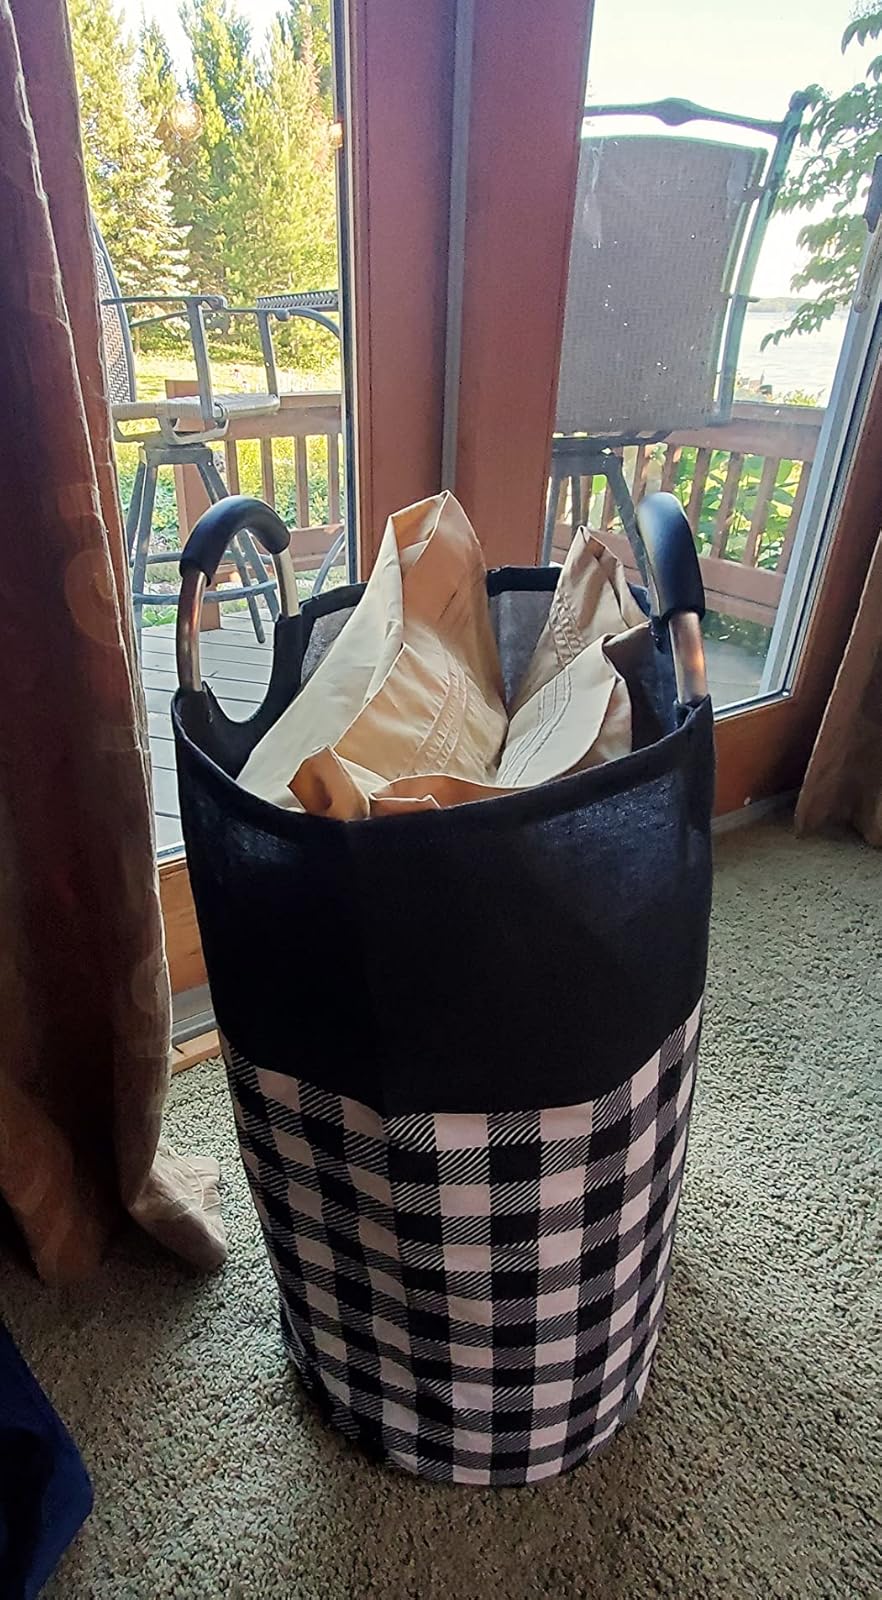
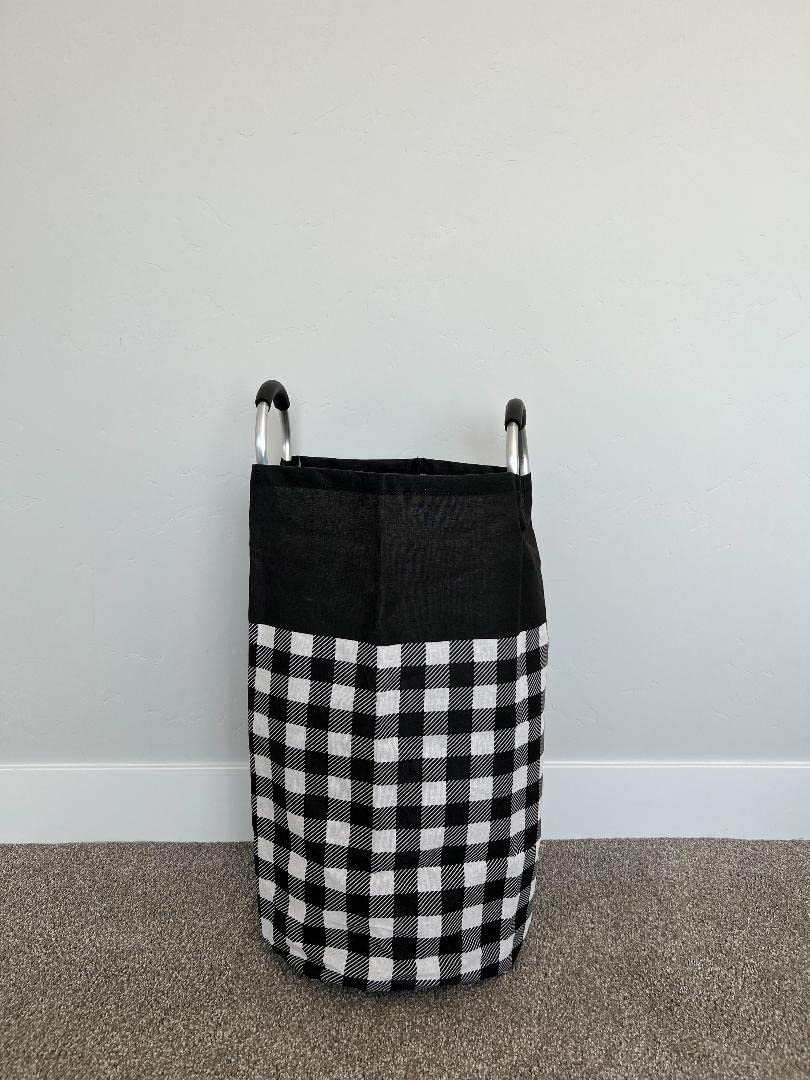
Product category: items_hamper
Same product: yes